Terry Zwigoff

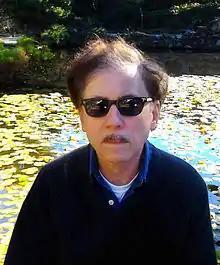
Zwigoff in 2012

Terry Zwigoff (born May 18, 1949) is an American film director whose work often deals with misfits, antiheroes, and themes of alienation. He first garnered attention for his work in documentary filmmaking with "Louie Bluie" (1985) and "Crumb" (1995). After "Crumb", Zwigoff moved on to write and direct fiction feature films, including the Academy Award-nominated "Ghost World" (2001) and "Bad Santa" (2003).